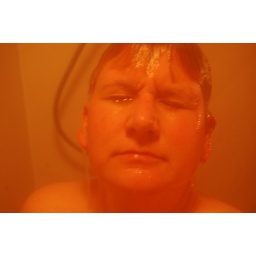
Ahhh a nice shower to remove the cow smell. The red color is a reflection for the red walls in the bathroom